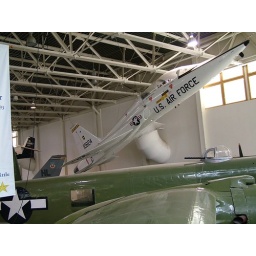
airplane flying in an imaginary sense